Richard Wright (author)

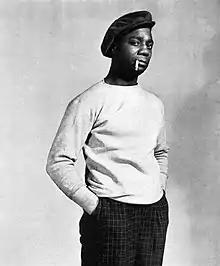
Canada Lee as Bigger Thomas in the Orson Welles production of "Native Son" (1941)

Richard Nathaniel Wright was born on September 4, 1908, at Rucker's Plantation, between the train town of Roxie and the larger river city of Natchez, Mississippi. He was the son of Nathan Wright, a sharecropper, and Ella (Wilson), a schoolteacher. His parents were born free after the Civil War; both sets of his grandparents had been born into slavery and freed as a result of the war. Each of his grandfathers had taken part in the U.S. Civil War and gained freedom through service: his paternal grandfather, Nathan Wright, had served in the 28th United States Colored Troops; his maternal grandfather, Richard Wilson, escaped from slavery in the South to serve in the U.S. Navy as a Landsman in April 1865.